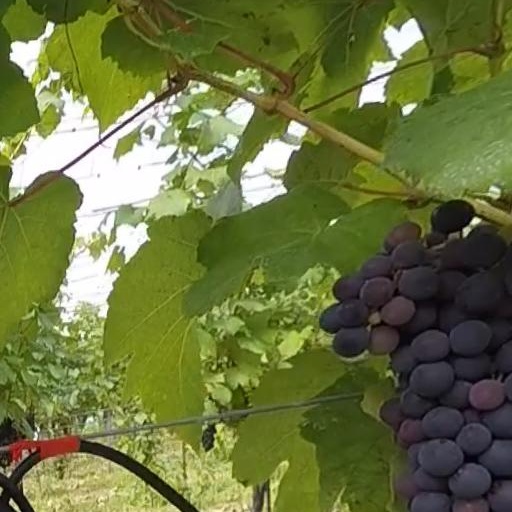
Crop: grape